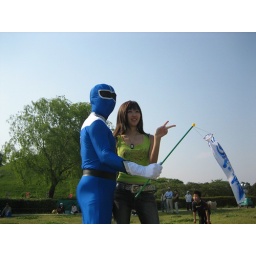
i don't know who the girl in the green tank top is... ;)